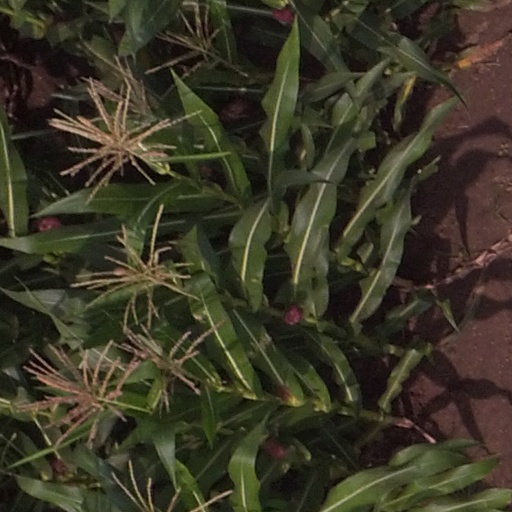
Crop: maize; corn